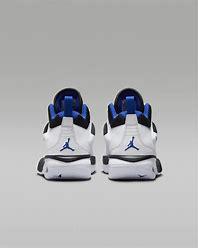
Brand: Jordan
Model: Stay Loyal 3